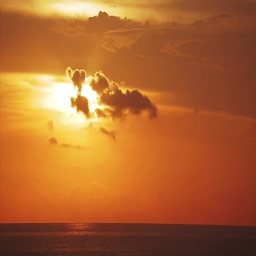
sun comes from clouds over the sea